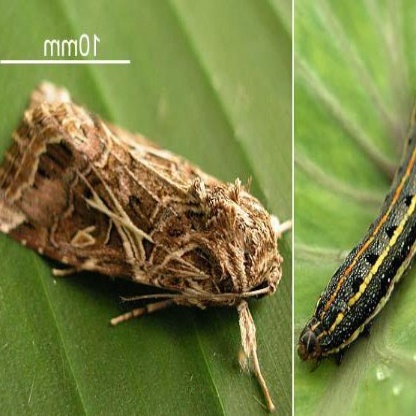
Nhãn: Sâu cuốn lá lớn ( Rice skipper)